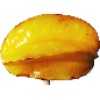
Label: Carambula 1